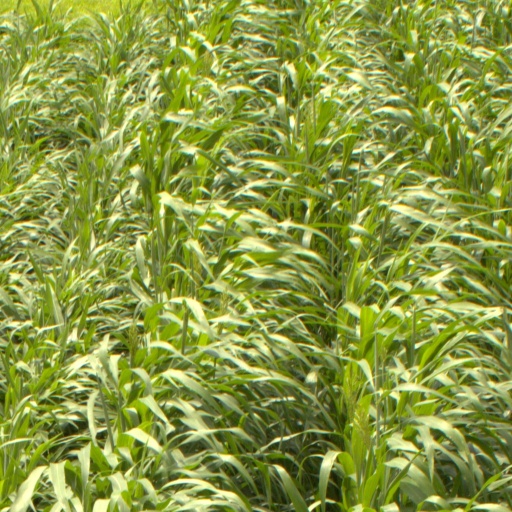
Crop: sorghum